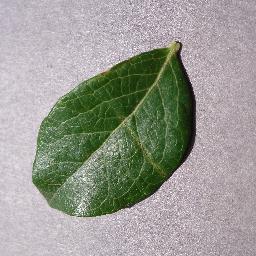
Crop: blueberry
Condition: healthy